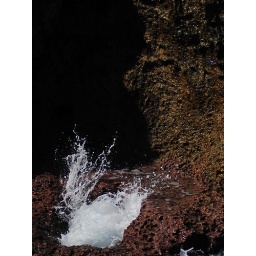
sea water flowing from a hole in a rock